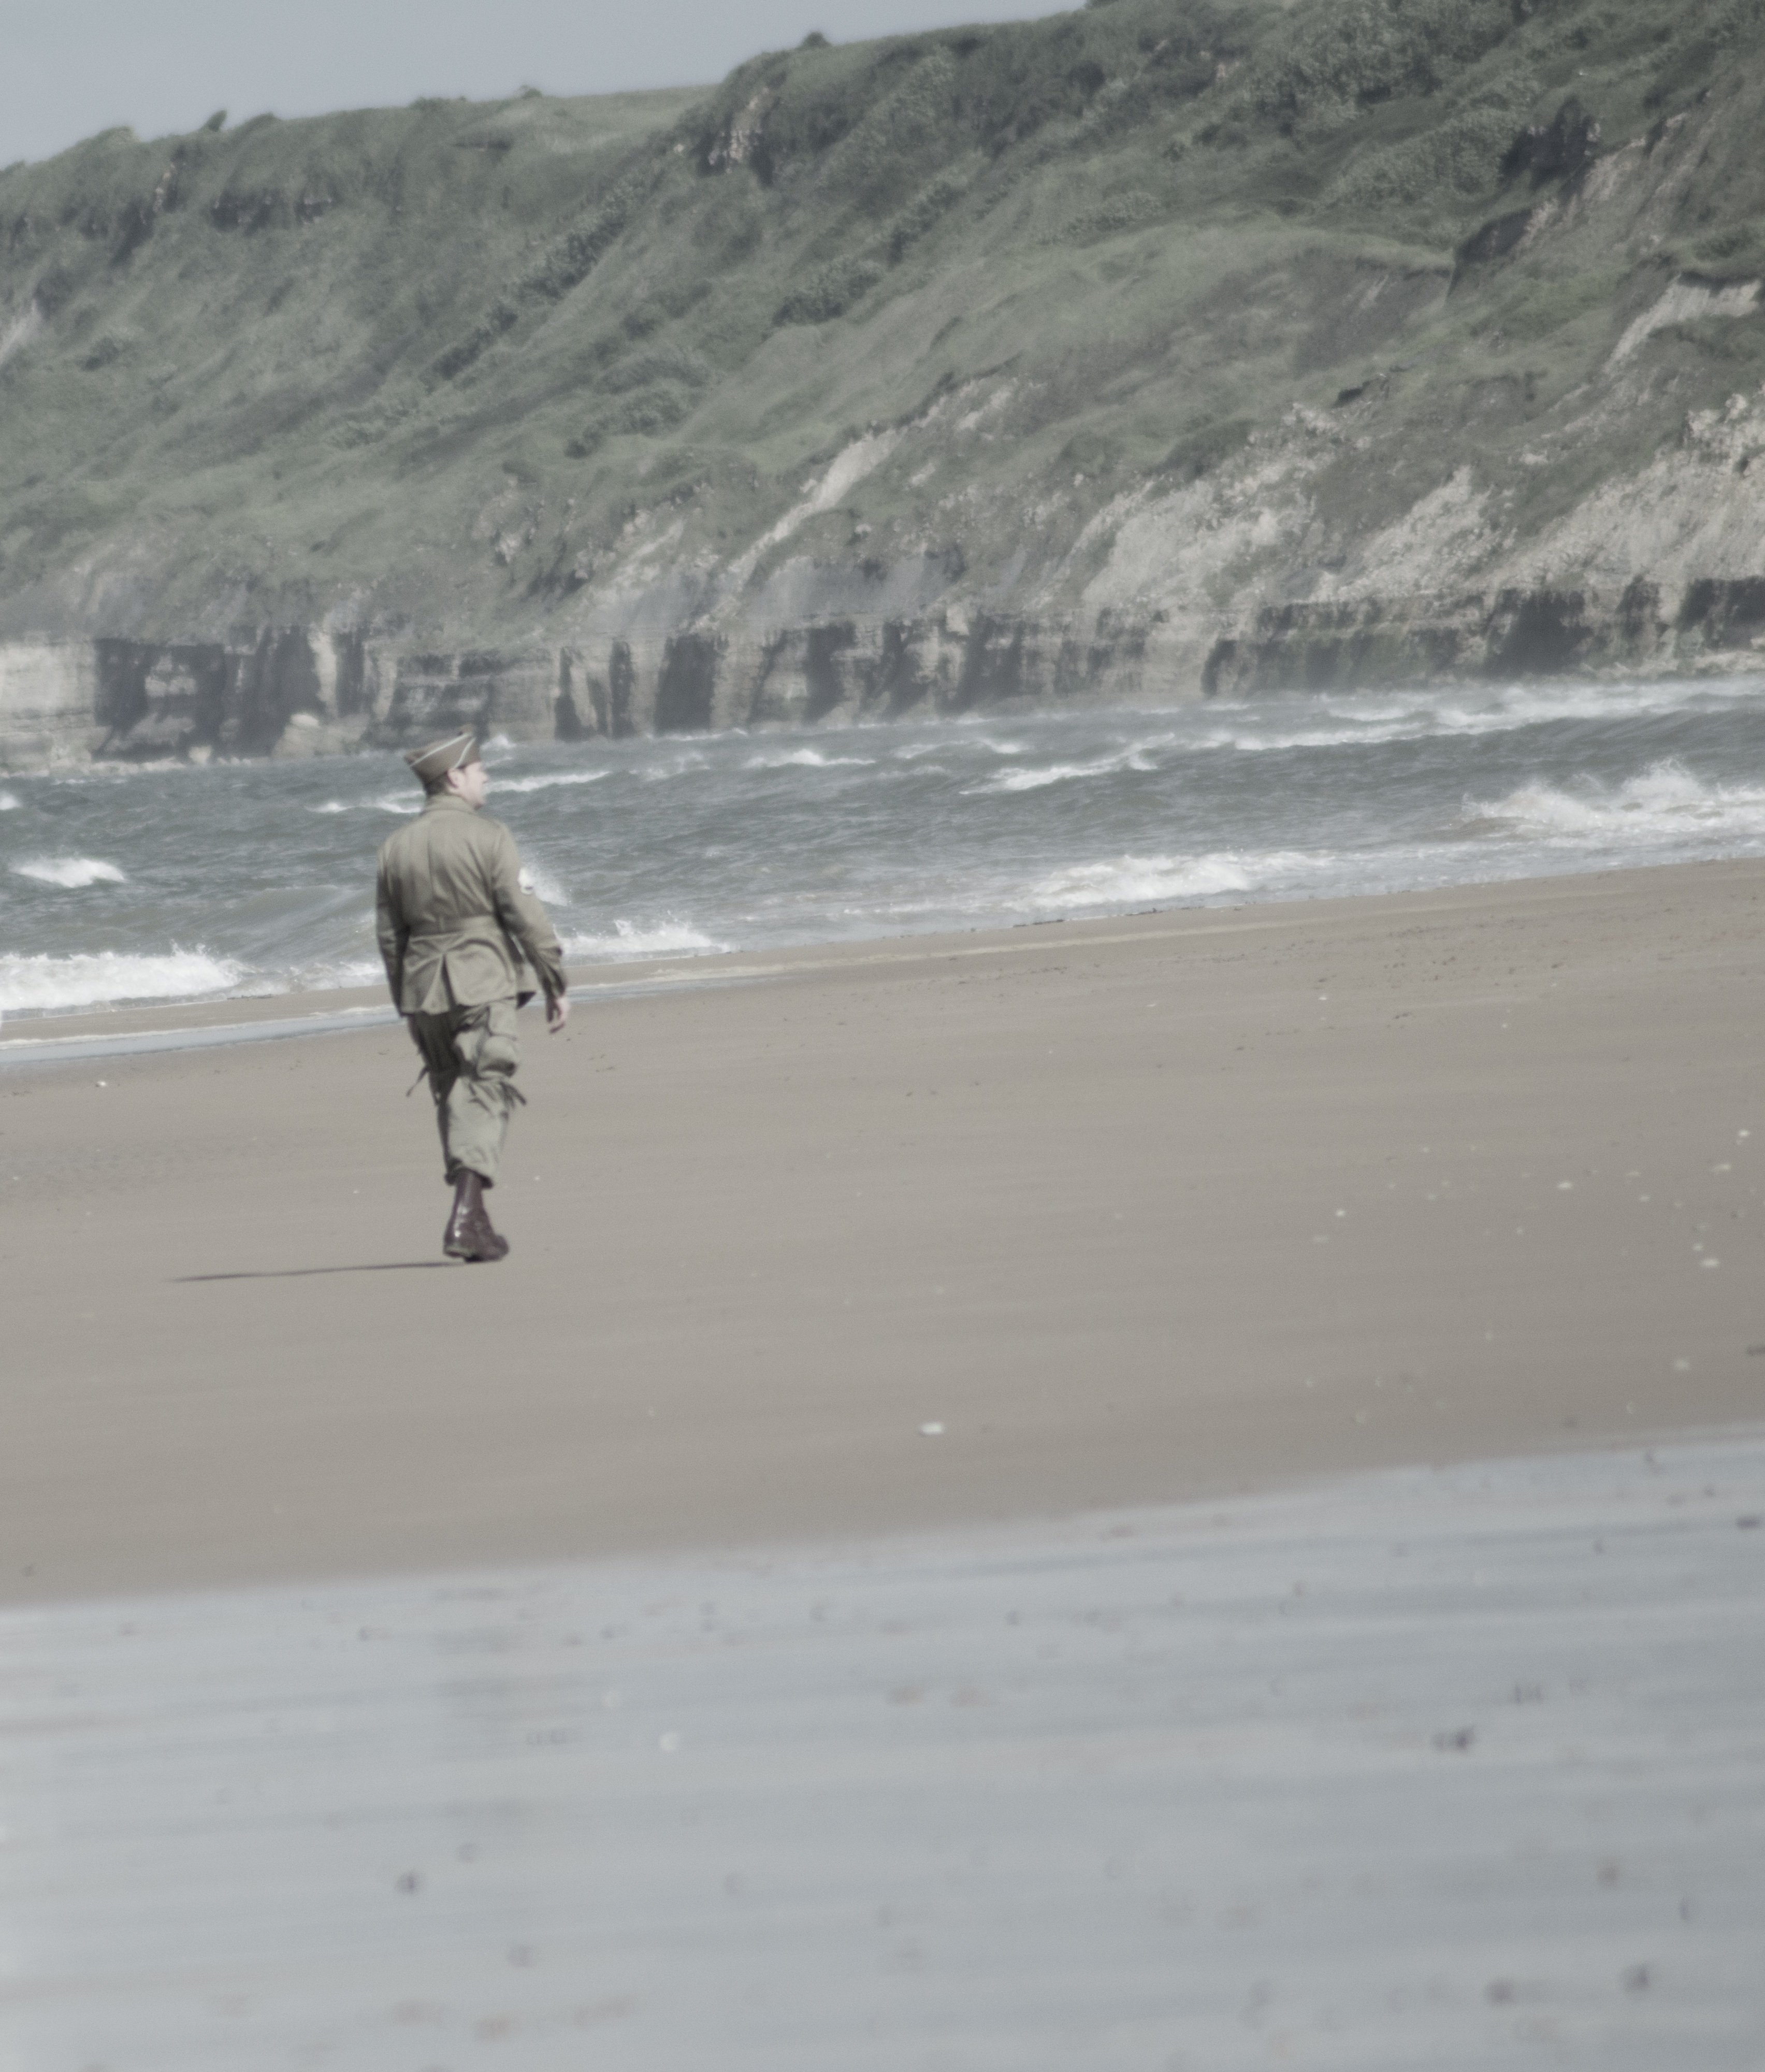
beach, sea, coast, sand, ocean, shore, wave, walk, soldier, body of water, tribute, war, normandy, landing, commemoration, only, reconstitution, omaha beach